Richborough

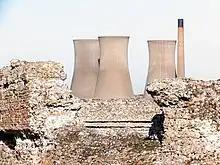
Richborough power station, since demolished

The Richborough Power Station was opened, within the port, in 1962 burning coal as its fuel. Then in 1971 it was converted to run on oil before it was finally converted again to burn the controversial fuel Orimulsion during the final years of operation. Orimulsion is an emulsion originating from the Orinoco Basin, which was offloaded here. The plant closed down in 1996, but much of it remained in situ until the demolition of the three cooling towers on 11 March 2012. A new Energy Park is planned for the site, including a Diesel Peak Generator.